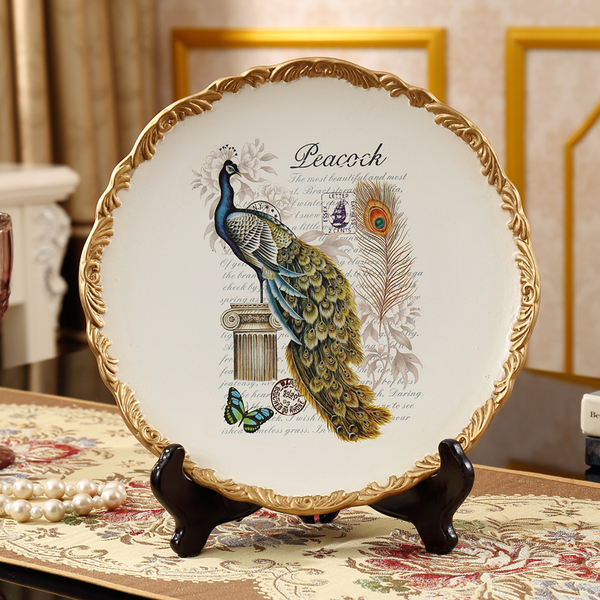
Label: trash